Blériot-SPAD S.34

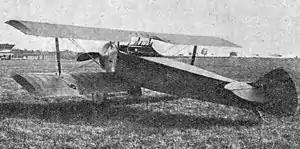

The Blériot-SPAD S.34 was a French twin-seat, single-engine biplane flight training aircraft designed in 1920. The side-by-side seating arrangement was unique for its time. 150 aircraft were built, 125 for the French Air Force, who used them until 1936.